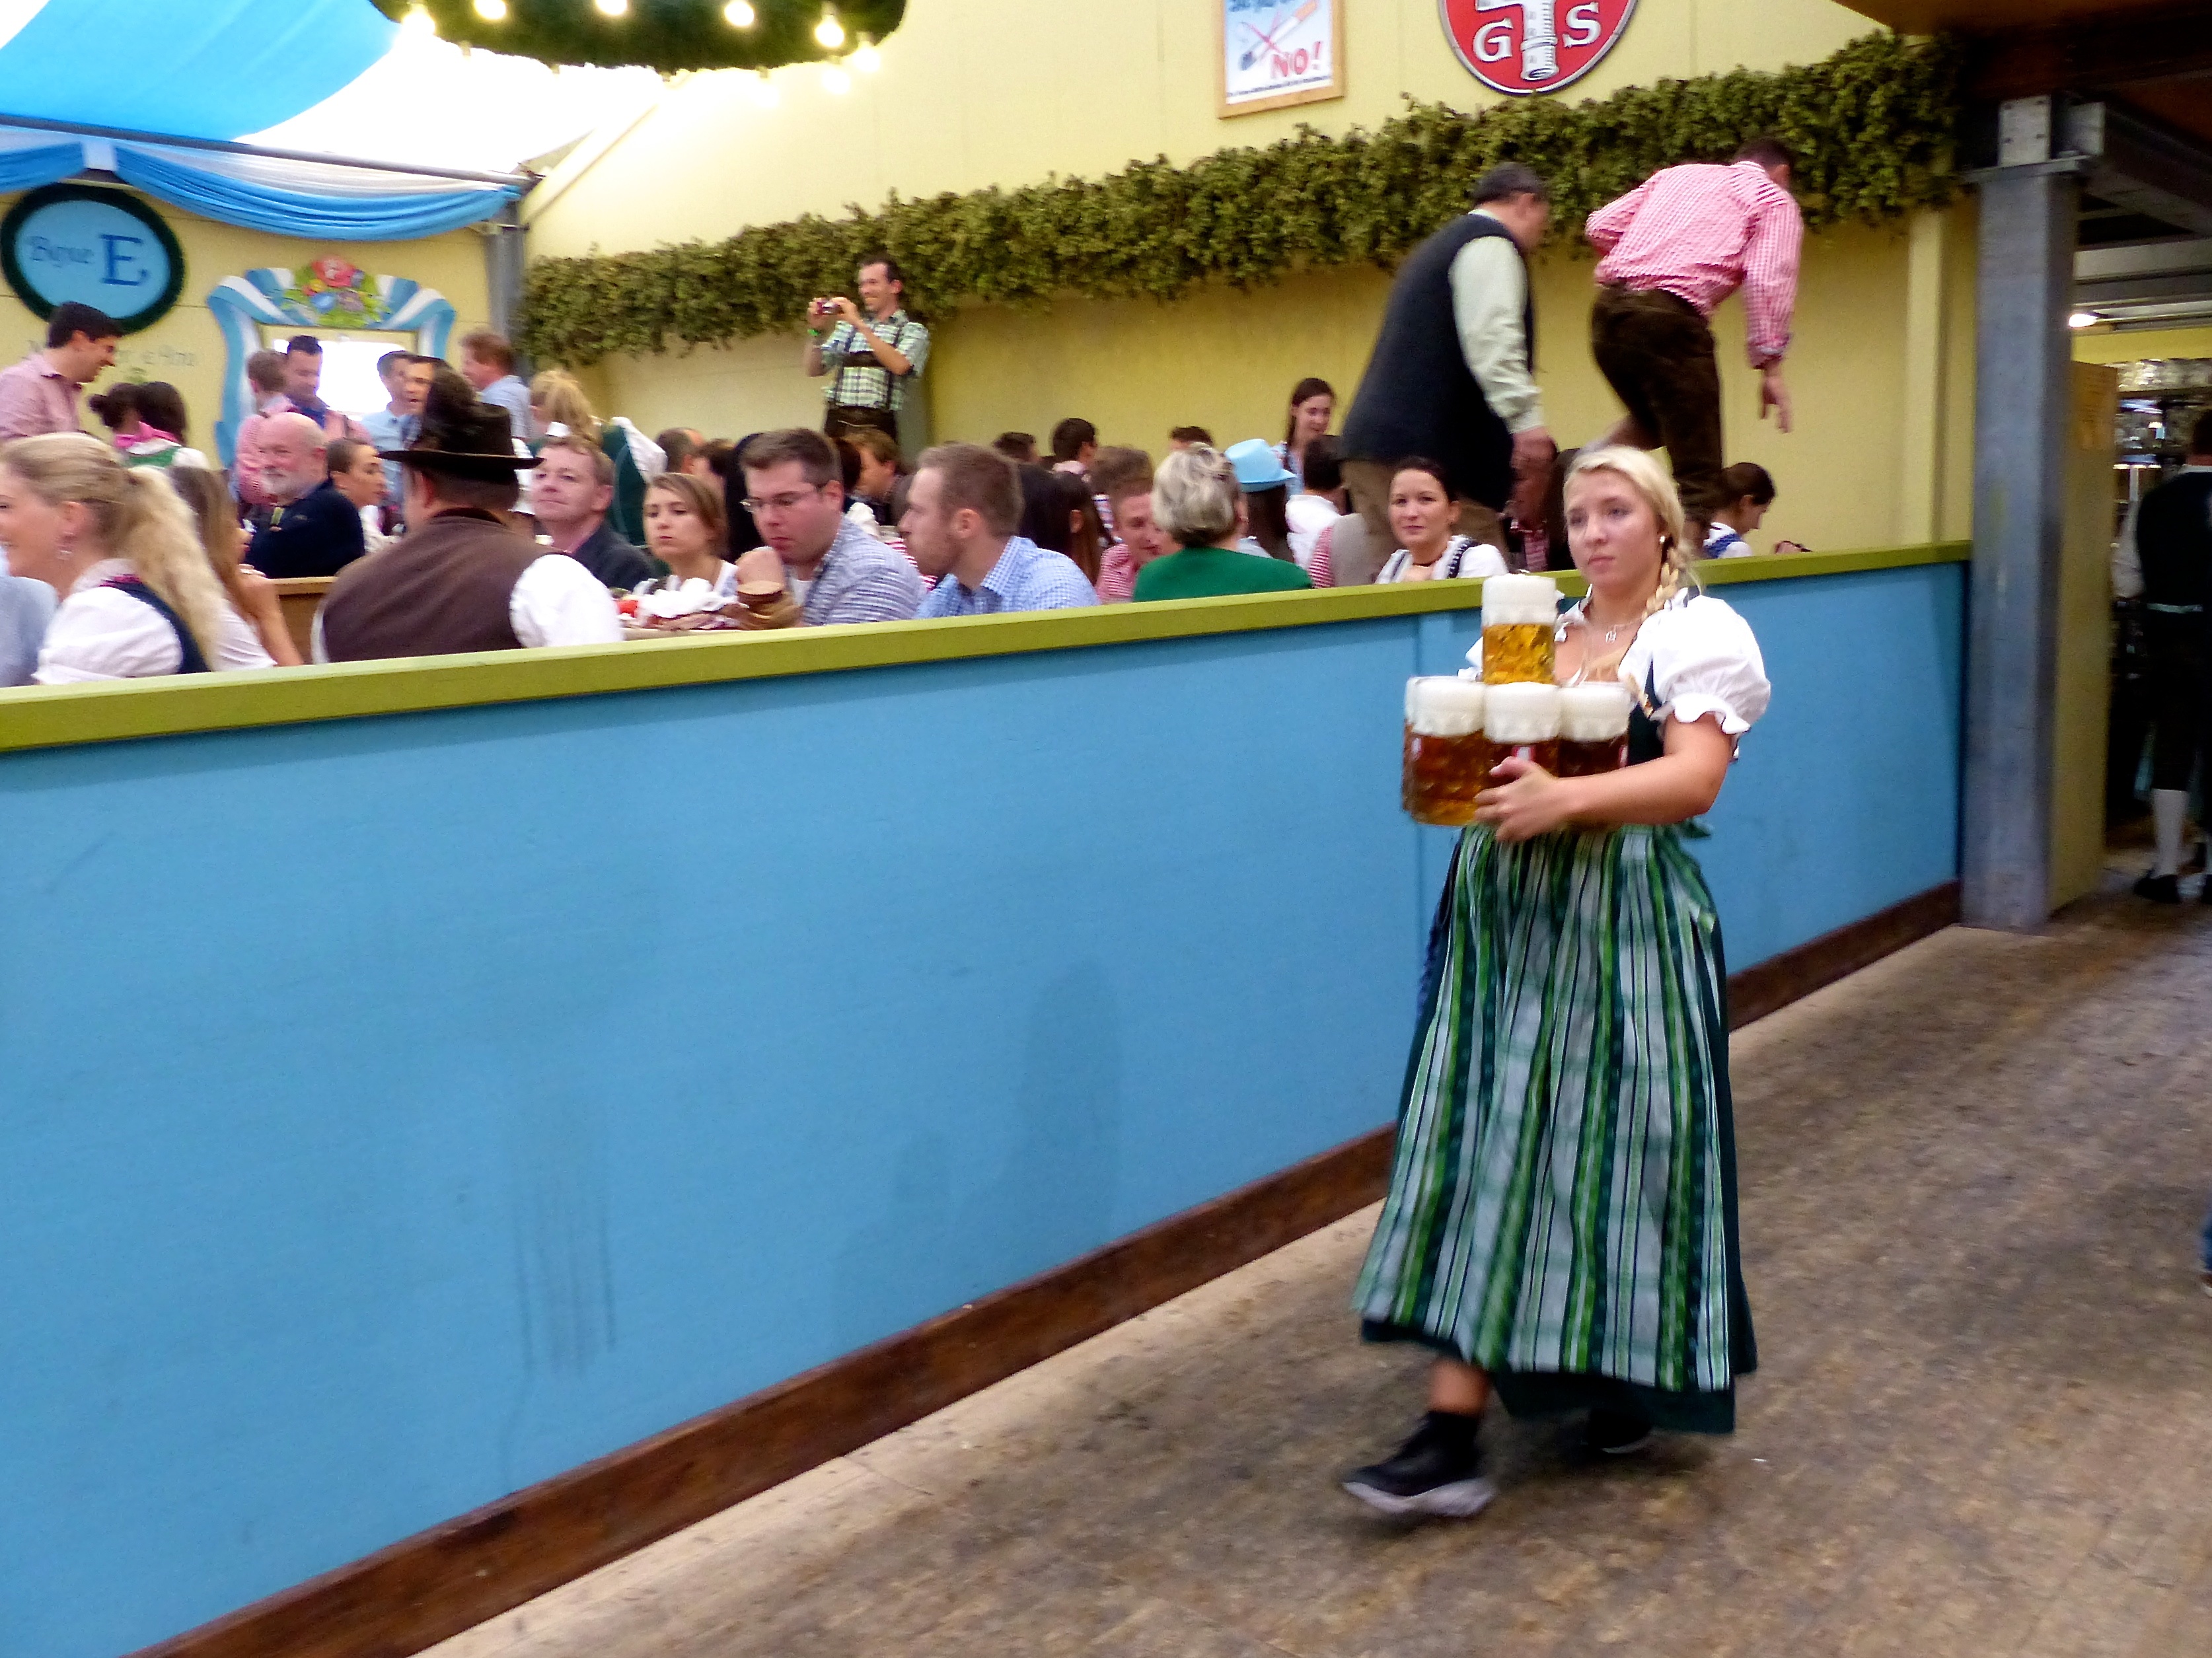
travel, europe, beer, festival, sports, germany, bavaria, munich, oktoberfest, dirndl